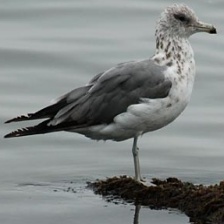
Species: CALIFORNIA GULL
Scientific name: LARUS CALIFORNICUS